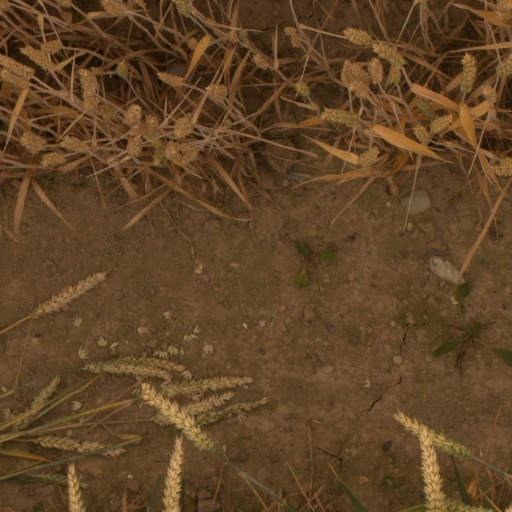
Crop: wheat